Rashaan Fernandes

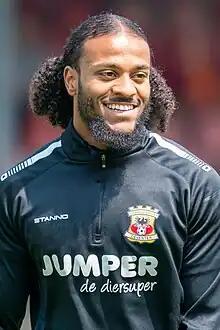
Fernandes with Go Ahead Eagles in 2023

Rashaan Fernandes (born 29 July 1998) is a Dutch professional footballer who plays as a winger for Cypriot club Omonia 29M.